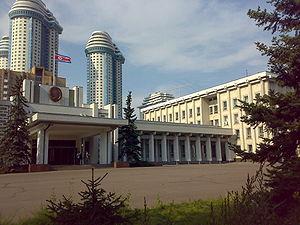
L'Ambassade du Corée du Nord à Moscou est la représentation diplomatique de la Corée du Nord sur le territoire russe.
La Corée du Nord est représentée dans le monde grâce à ses missions diplomatiques. Elle est aujourd'hui l'un des pays les plus isolés au monde, et entretient des relations relativement